Architecture of Seattle

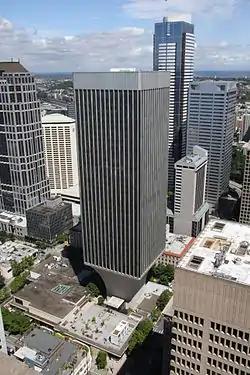
Rainier Tower (Minoru Yamasaki and NBBJ, 1973–1978)

Despite his involvement in designing the iconic Space Needle, Victor Steinbrueck is best known as a preservationist and for his sketches of the city. Born in North Dakota, he participated in the Civilian Conservation Corps, worked for various Seattle architects including William J. Bain and built houses, including one for artist Alden Mason (1949), in the same regional modernist style as Thiry and Kirk; he worked with Kirk on the Faculty Center of the University of Washington. Through what Heather MacIntosh describes as "a combination of socialism and romanticism," he became increasingly interested in preservation and public space, with a particular focus on Pike Place Market. He published three books of sketches and commentary, "Seattle Cityscape" (1962), "Market Sketchbook" (1968) and "Seattle Cityscape #2" (1973), and co-designed three Seattle parks with landscape architect Richard Haag. One of those, Victor Steinbrueck Park in Pike Place Market, originally Market Park (1981–1982), was renamed in his honor after his death.